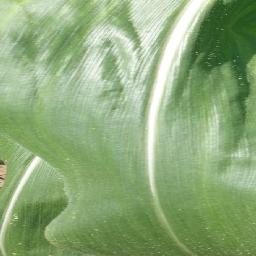
Label: Corn___healthy